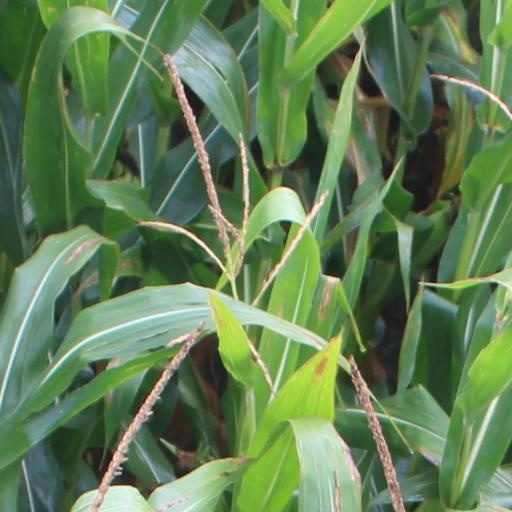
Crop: maize; corn